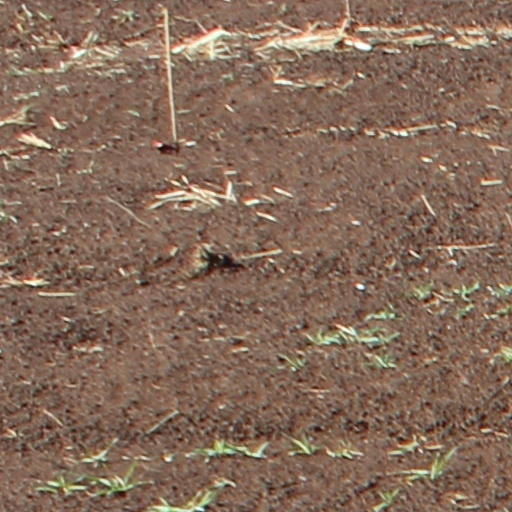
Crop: wheat